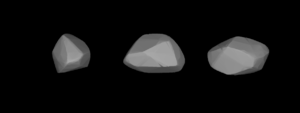
(1056) Azalea est un astéroïde de la ceinture principale découvert le 31 janvier 1924 par l'astronome allemand Karl Reinmuth à l'Observatoire du Königstuhl près de Heidelberg. Sa désignation provisoire était 1924 QD. Il tire son nom du genre de plantes à fleurs Azalea.